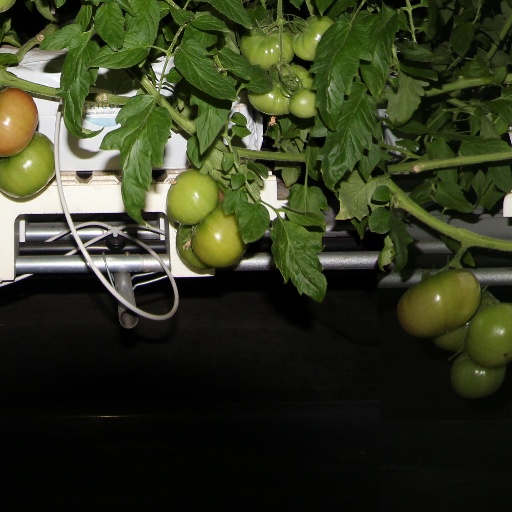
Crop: tomato